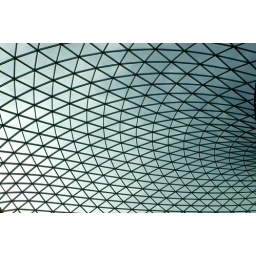
There are just so many great angles in this amazing glass roof